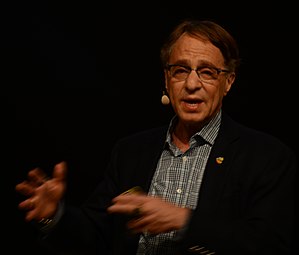
Ray Kurzweil
Ray Kurzweil på Nobel Week Dialogue, 2015.
"Raymond ""Ray"" Kurzweil er en amerikansk opfinder og futurolog. I december 2012 blev han udnævnt til udviklingschef hos Google, og er medgrundlægger af Singularity University. Hans mest kendte bog er The Singularity Is Near.